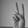
ASL letter: V